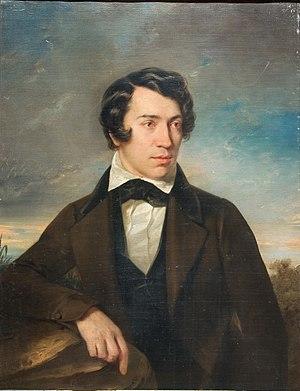
La Société des amants de la sagesse ou de l'amour de la sagesse est un cercle philosophico-littéraire qui s'est réuni à Moscou entre 1823 et 1825. Parmi ses membres, l'on y trouve le prince Vladimir Odoïevski, Dmitri Vénévitinov, Ivan Kireïevski, Nikolaï Rojaline, Alexandre Kocheliov, Vladimir Titov, Stepan Chevyriov et Nikolaï Melgounov. Parfois d'autres littérateurs moscovites rejoignent les sessions. Les participants s'intéressaient surtout à la philosophie idéaliste allemande, étudiaient l'œuvre de Schelling, et aussi celle de Spinoza, de Kant, de Fichte et de la philosophie naturelle. Ses membres s'appelaient les amants de la sagesse.